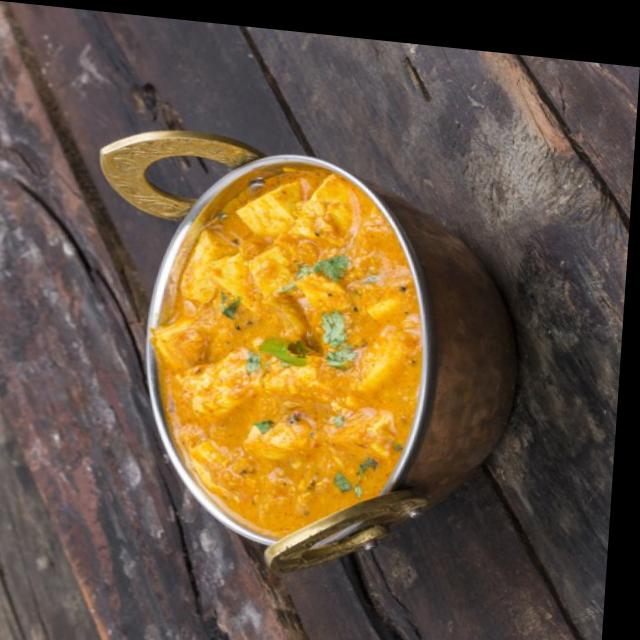
Dish: shahi_paneer